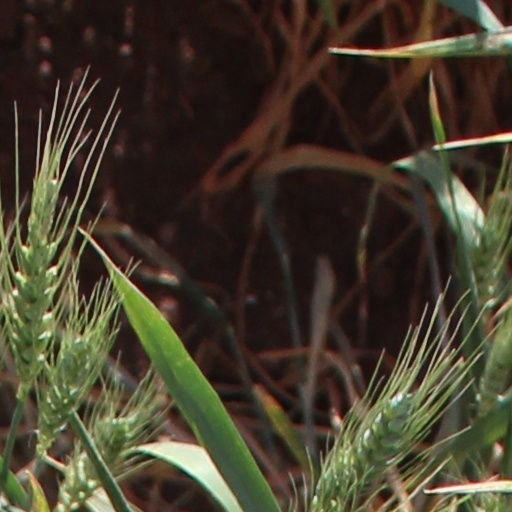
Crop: wheat